VIII Fighter Command

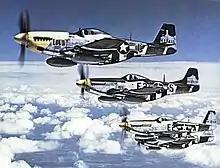
North American P-51 Mustangs of the 375th Fighter Squadron, summer 1944

The effect of the North American P-51 Mustang on the Luftwaffe was swift and decisive. The result was that the Luftwaffe was notable by its absence over the skies of Europe after D-Day, and the Allies were starting to achieve air superiority over the continent. Although the Luftwaffe could (and did) mount effective attacks on the ever-increasing number of Allied heavy bomber formations, the sheer numbers of Allied bombers attacking targets throughout occupied Europe overwhelmed the German fighter force, which simply could not sustain the losses the Eighth Air Force bombers and fighters were inflicting on it.